Green Wheat

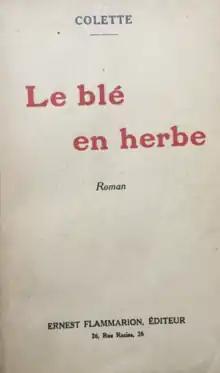
First edition

Green Wheat is a 1923 novel by the French writer Colette. The book was written during the vacation of the writer on her property Roz-Ven in Saint-Coulomb, between Saint-Malo and Cancale.